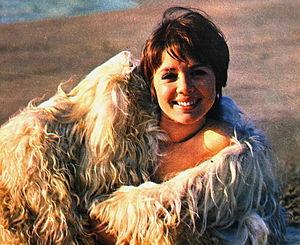
Haydée Politoff est une actrice française, née le 25 mai 1946 à Paris.